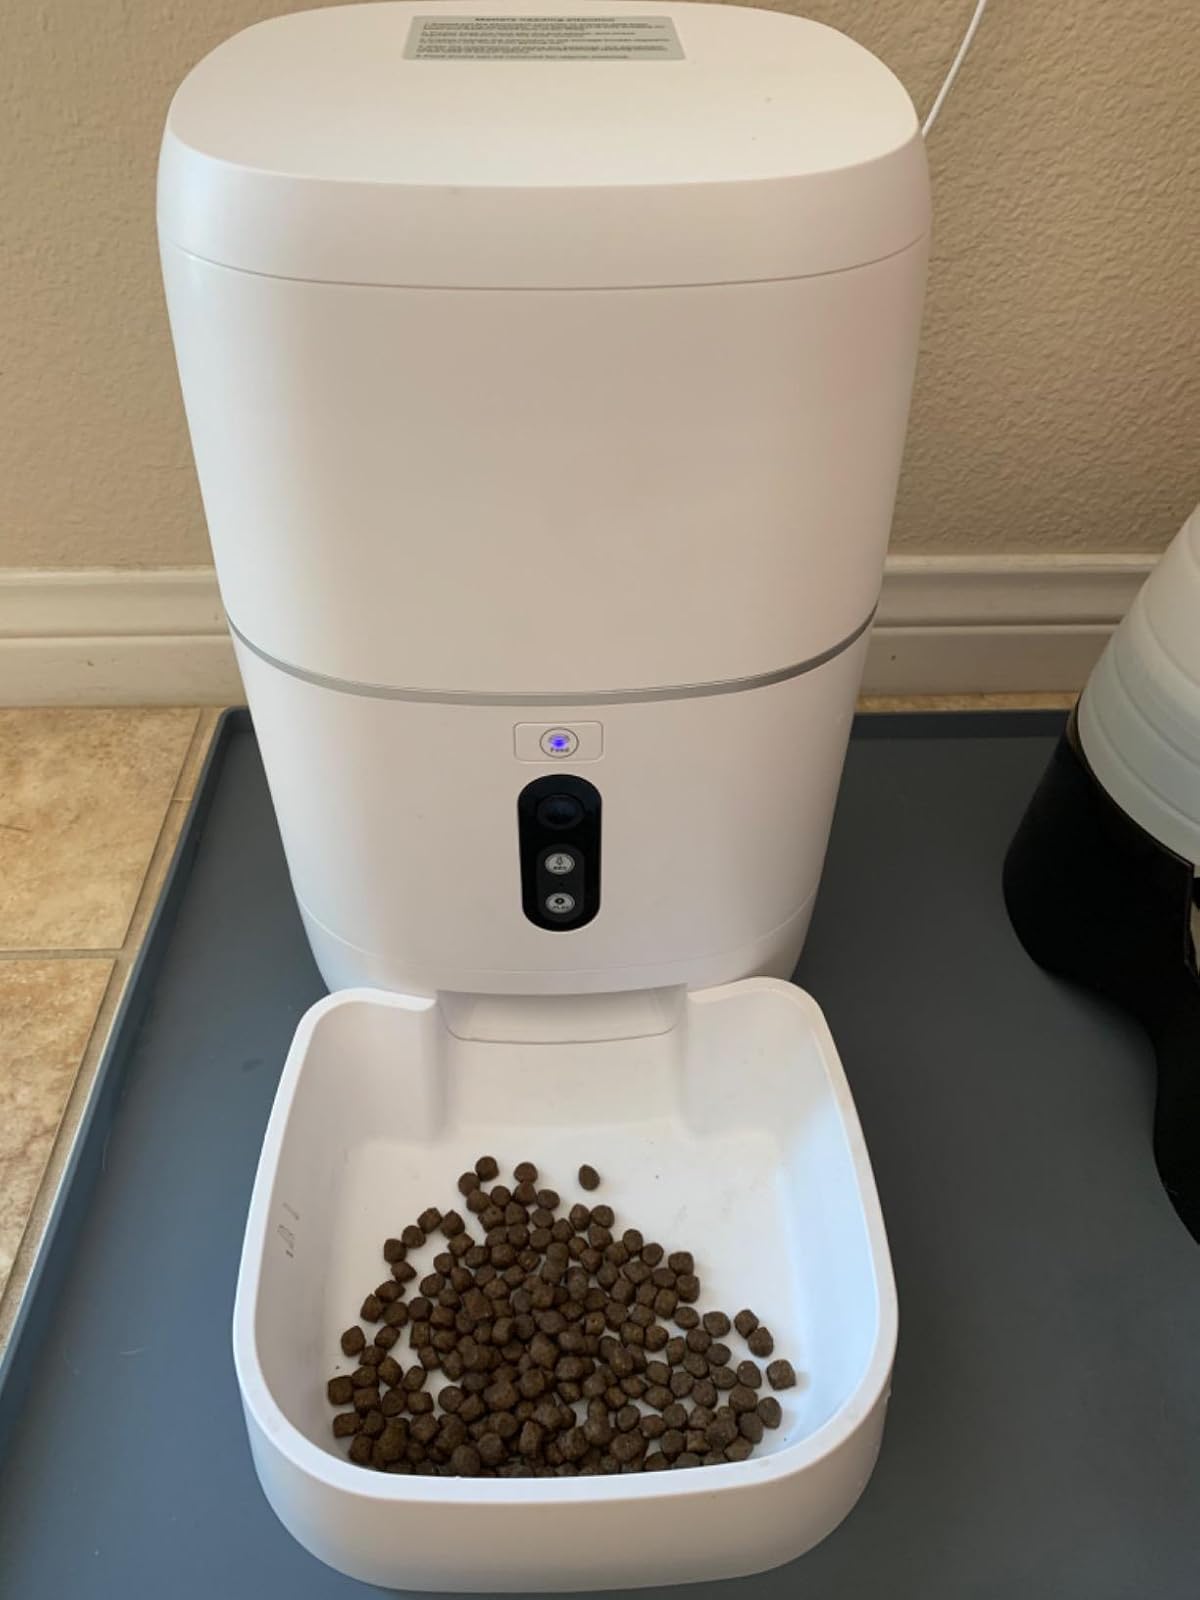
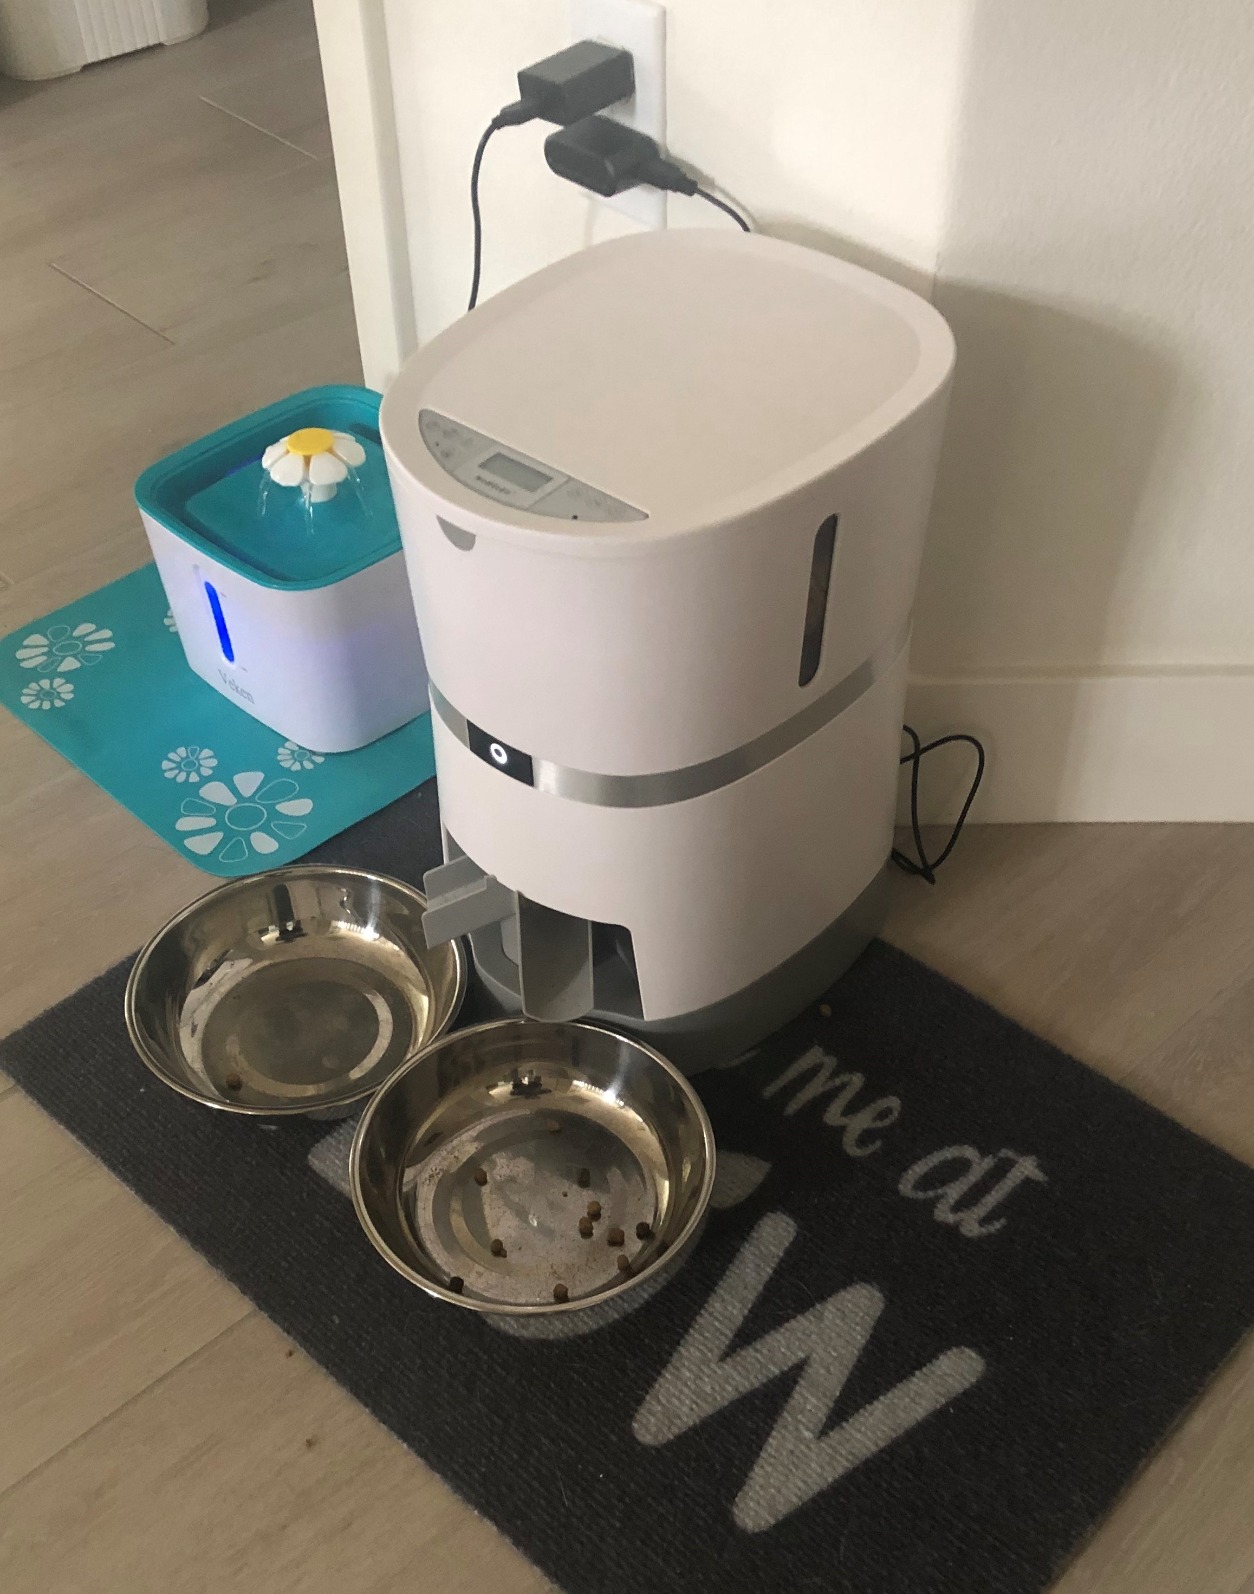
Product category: items_feeder
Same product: no